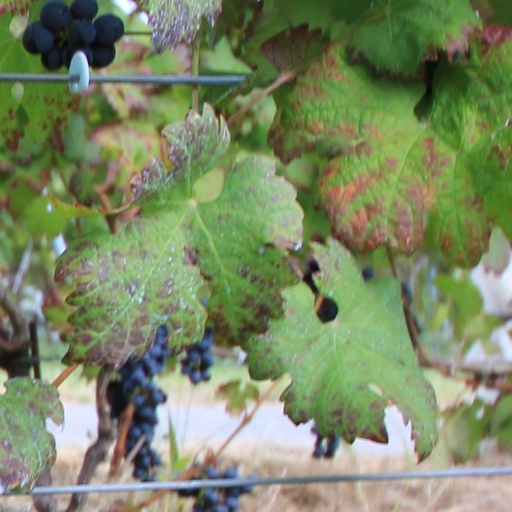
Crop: grape